Georg Lisiewski

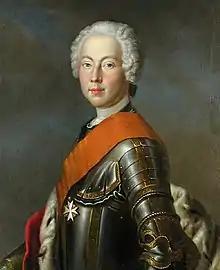
Portrait of Frederick, Margrave of Brandenburg-Bayreuth

Georg Lisiewski or Jerzy Lisiewski (1674 – 6 January 1750), was a Baroque portrait painter at the court of King Frederick William I of Prussia. Lisiewski, of Polish descent, became head of a notable family of painters spanning three generations.